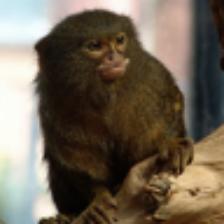
Label: NonHuman